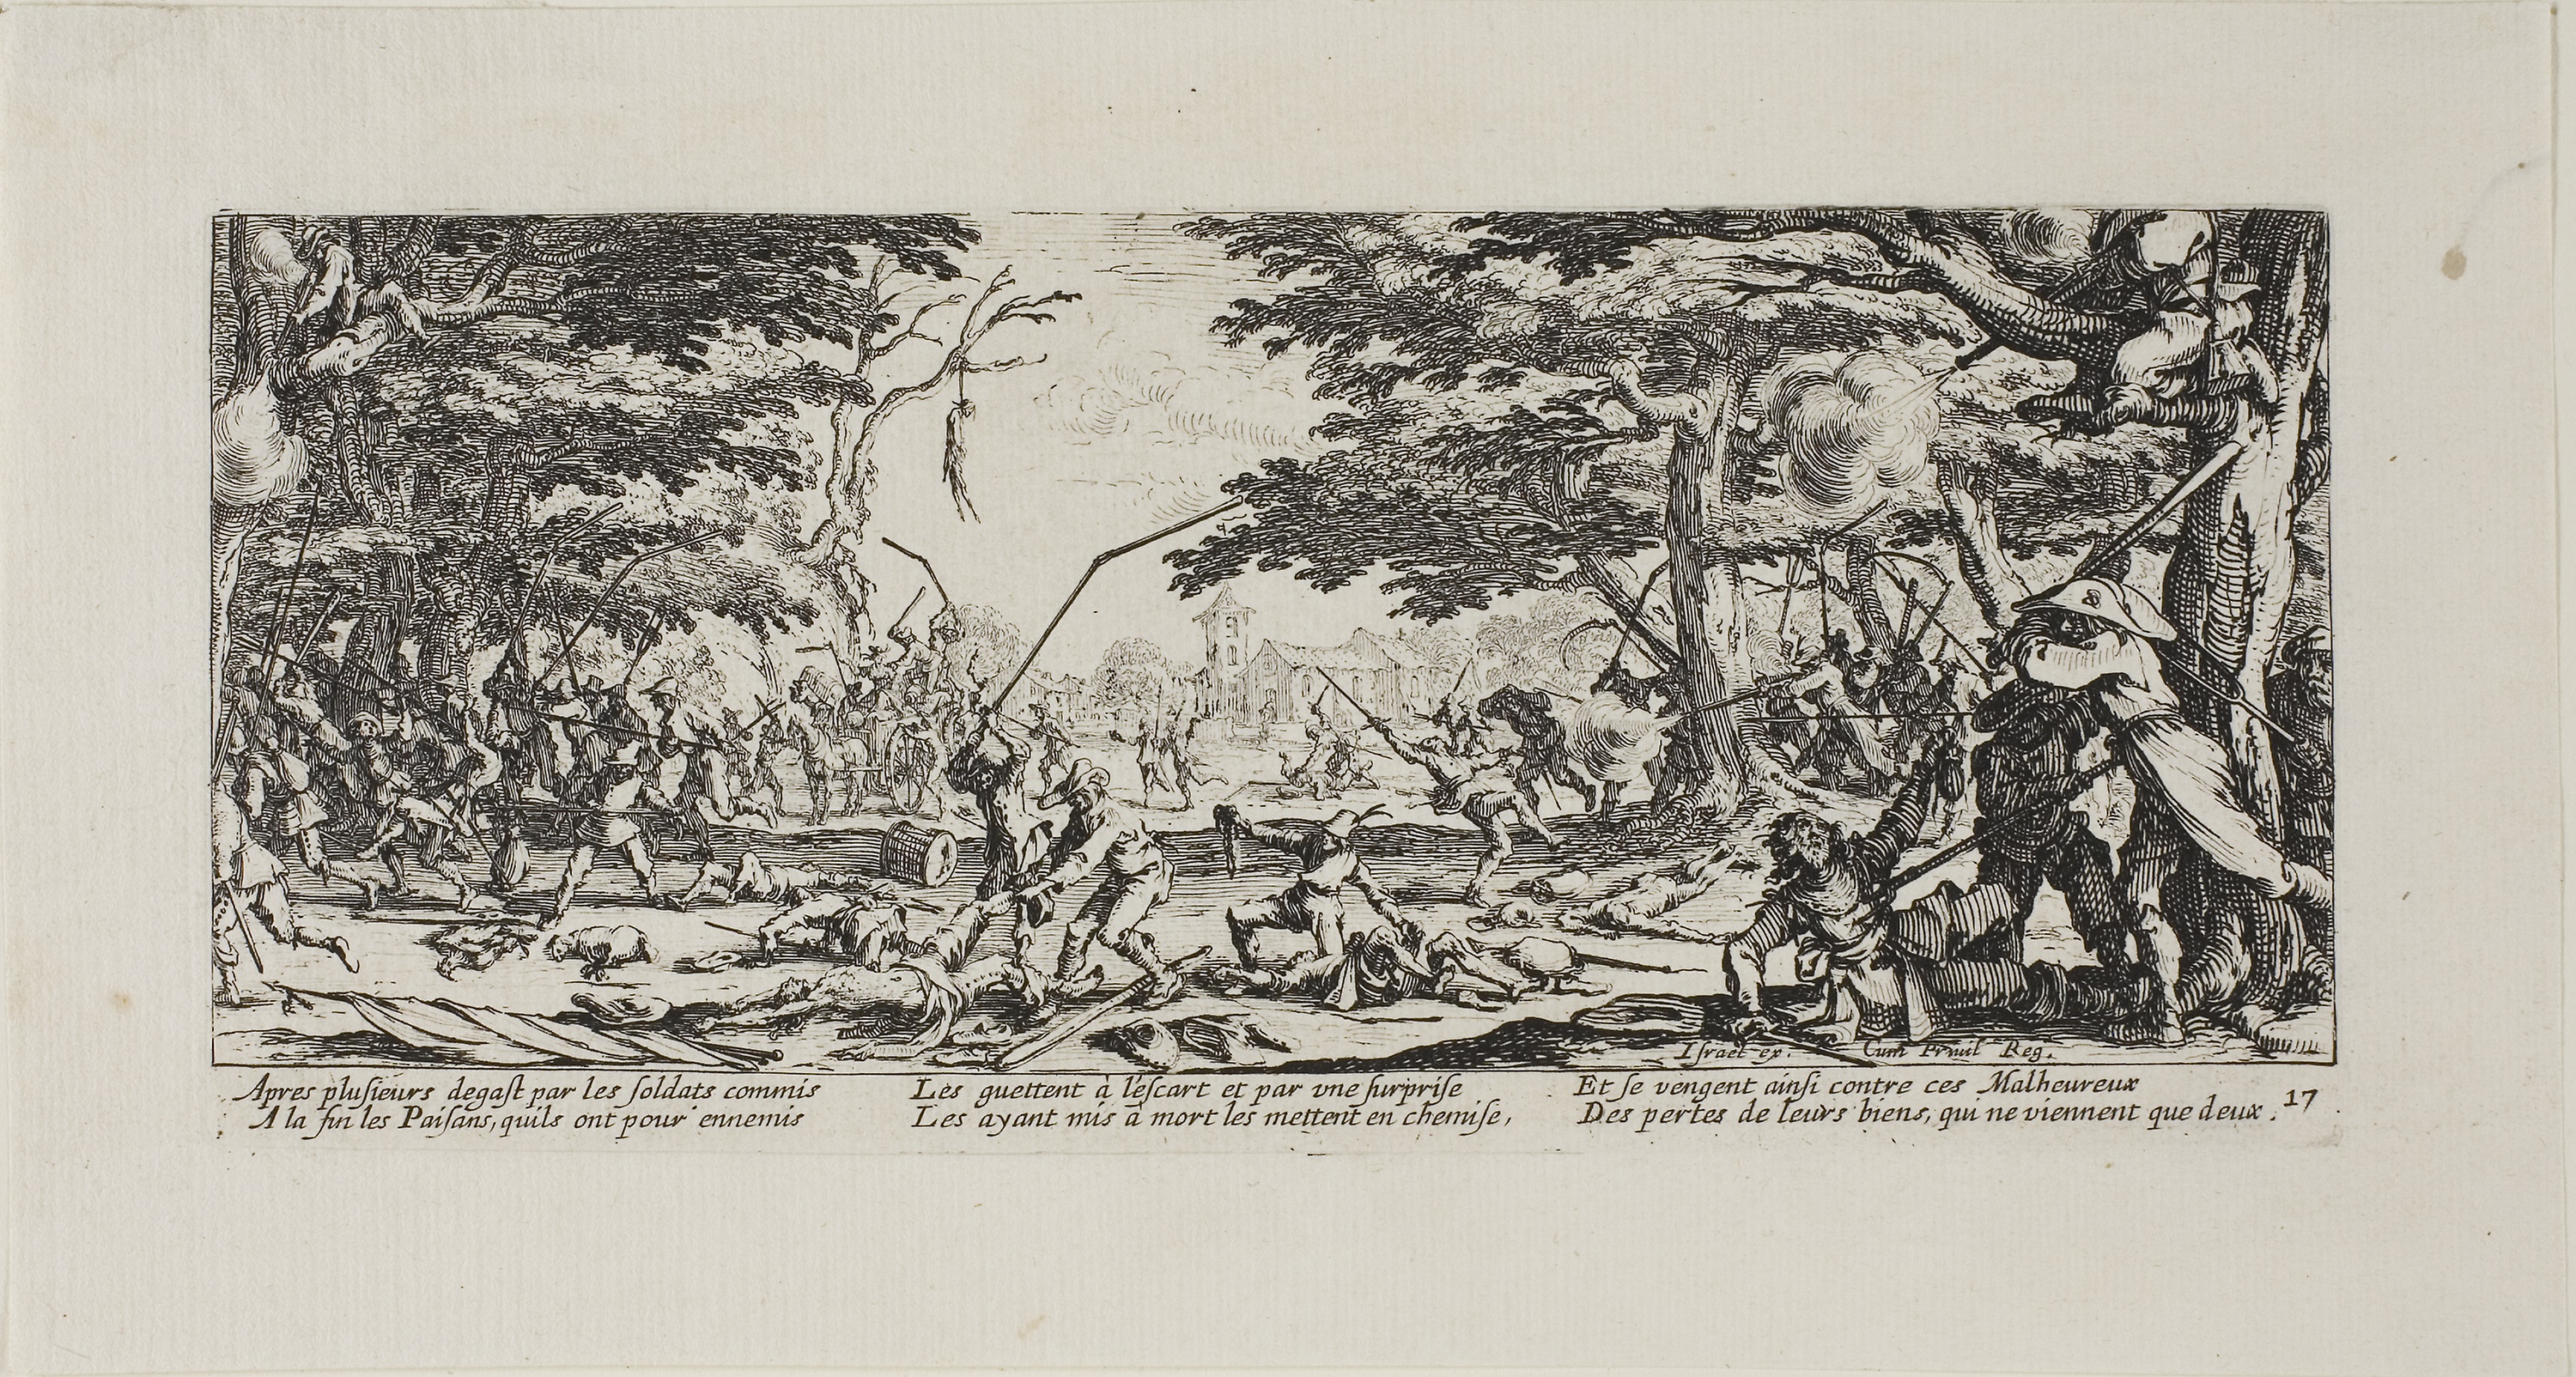
text, art, history, artwork, modern art, drawing, painting, visual arts, black and white, printmaking, font, illustration